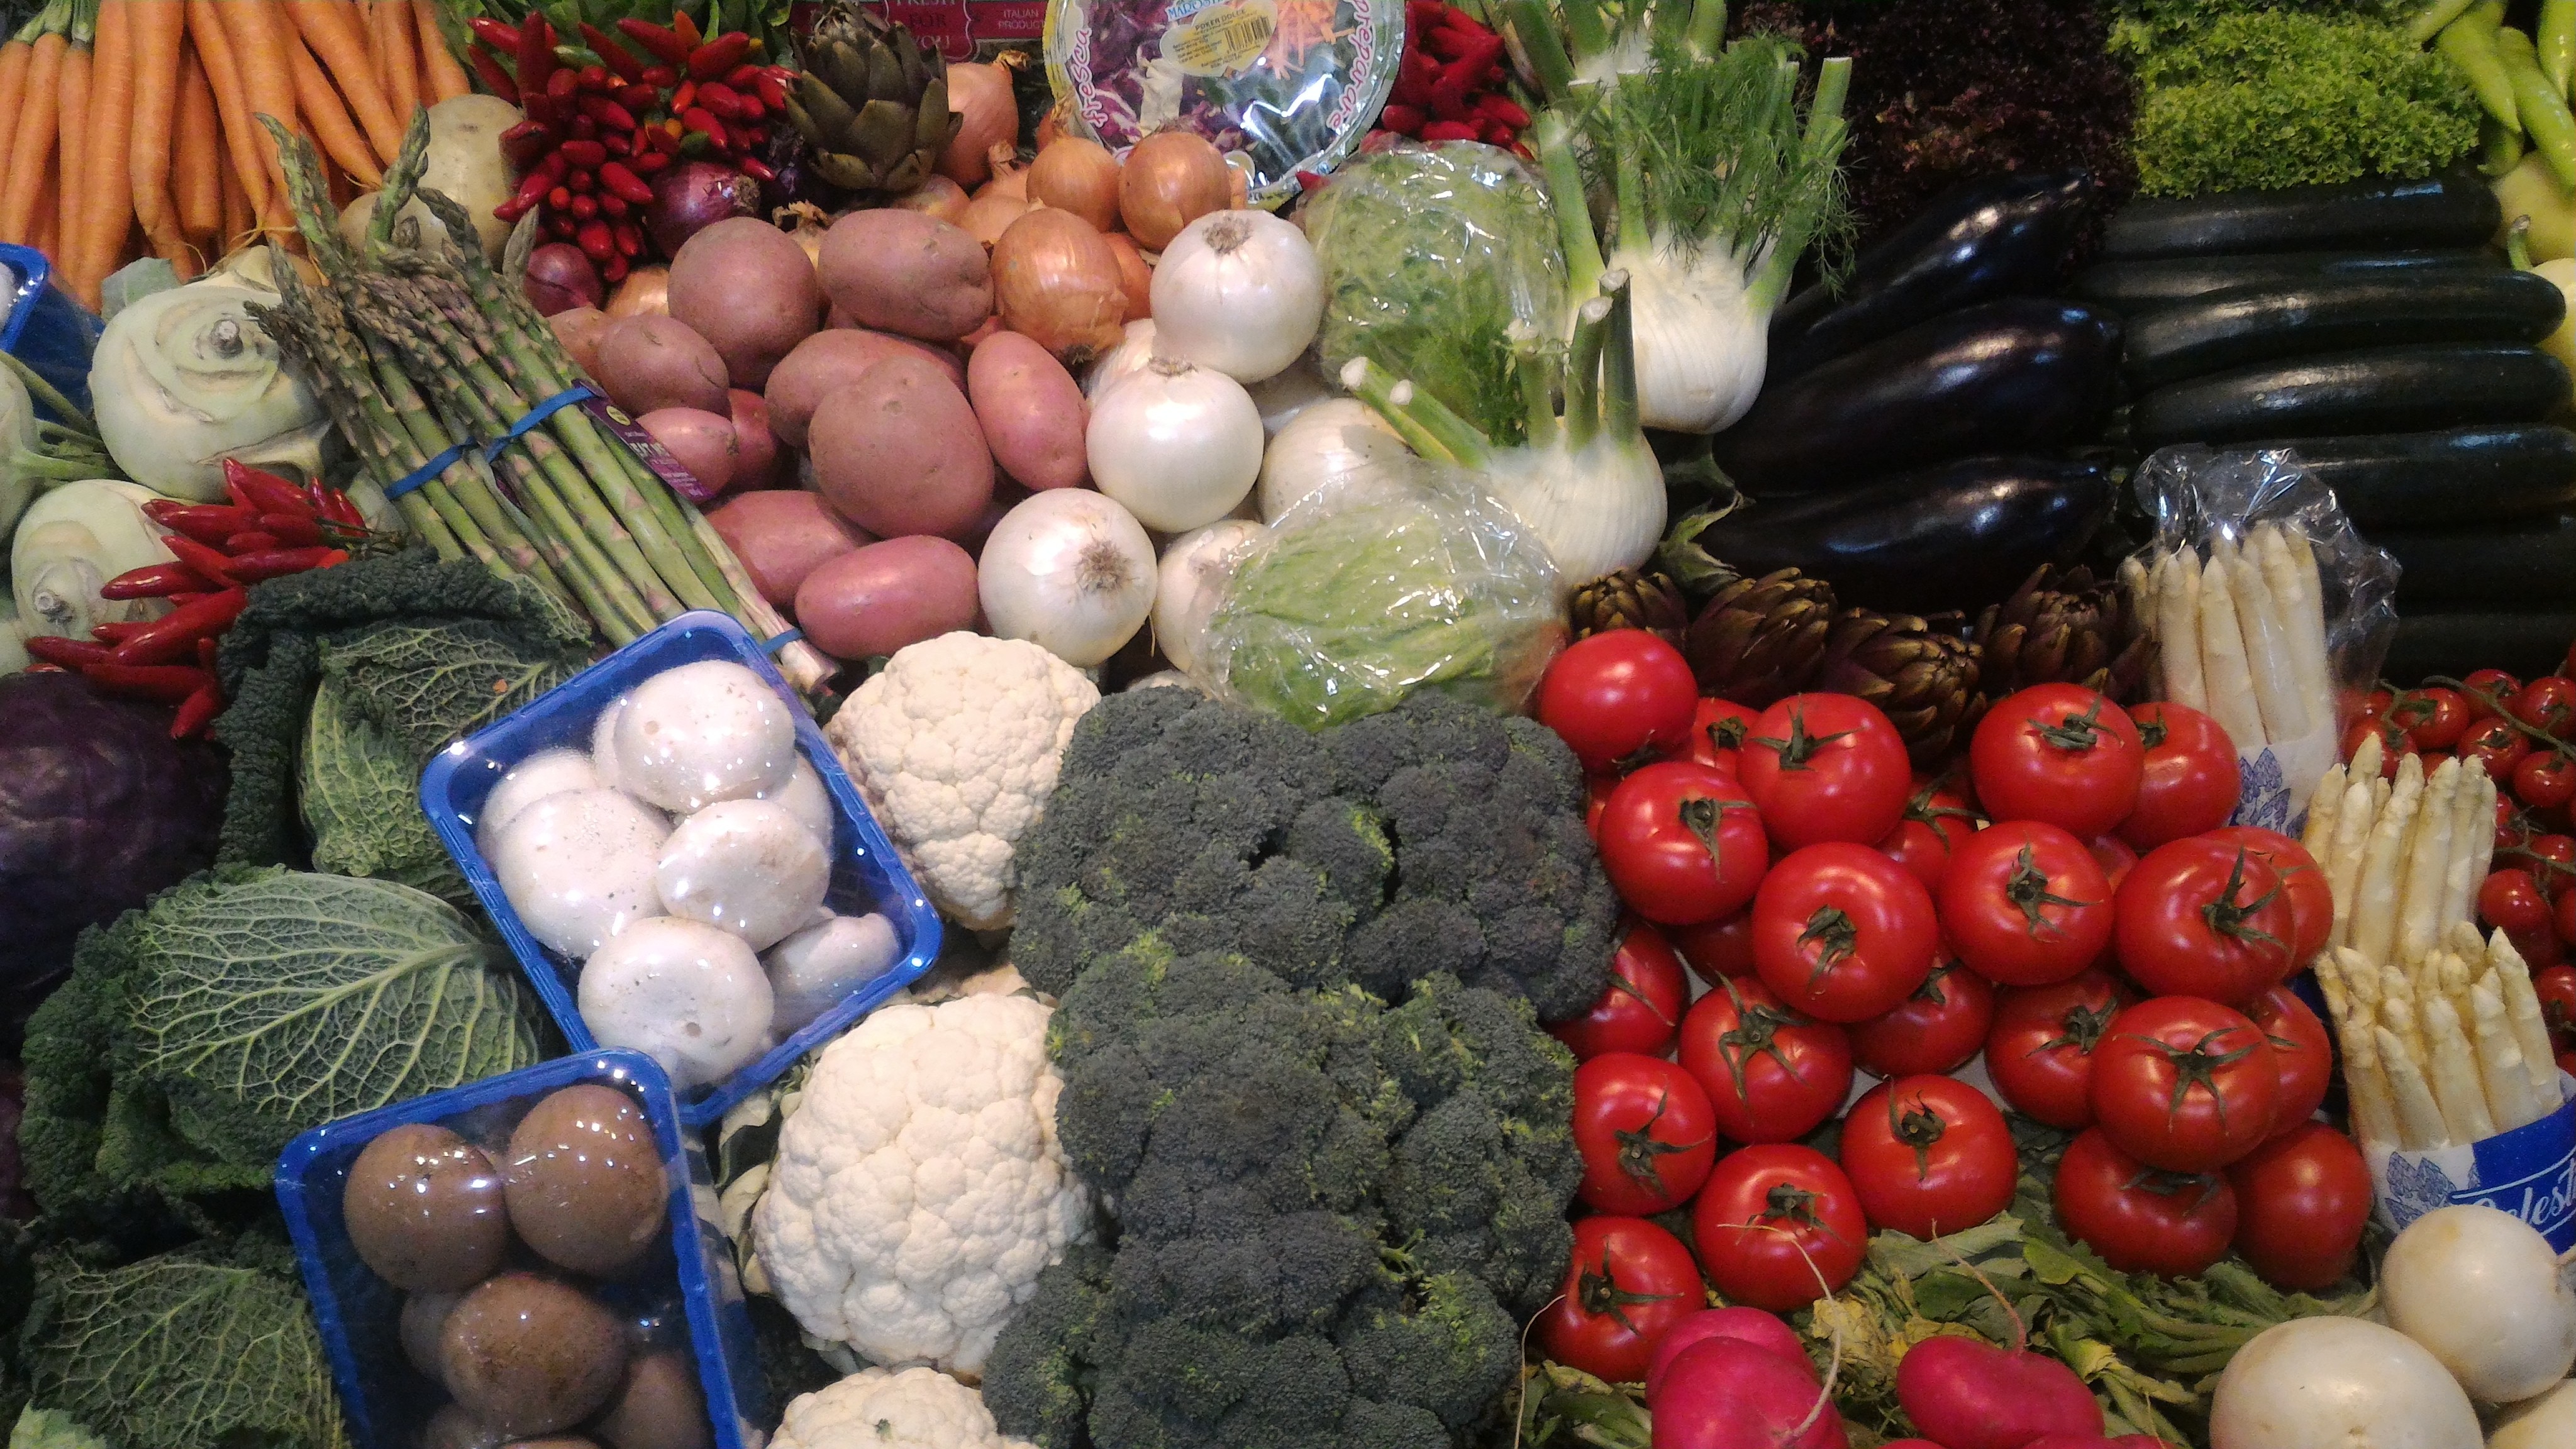
city, dish, food, produce, vegetable, market, health, public space, vegetables, floristry, local food